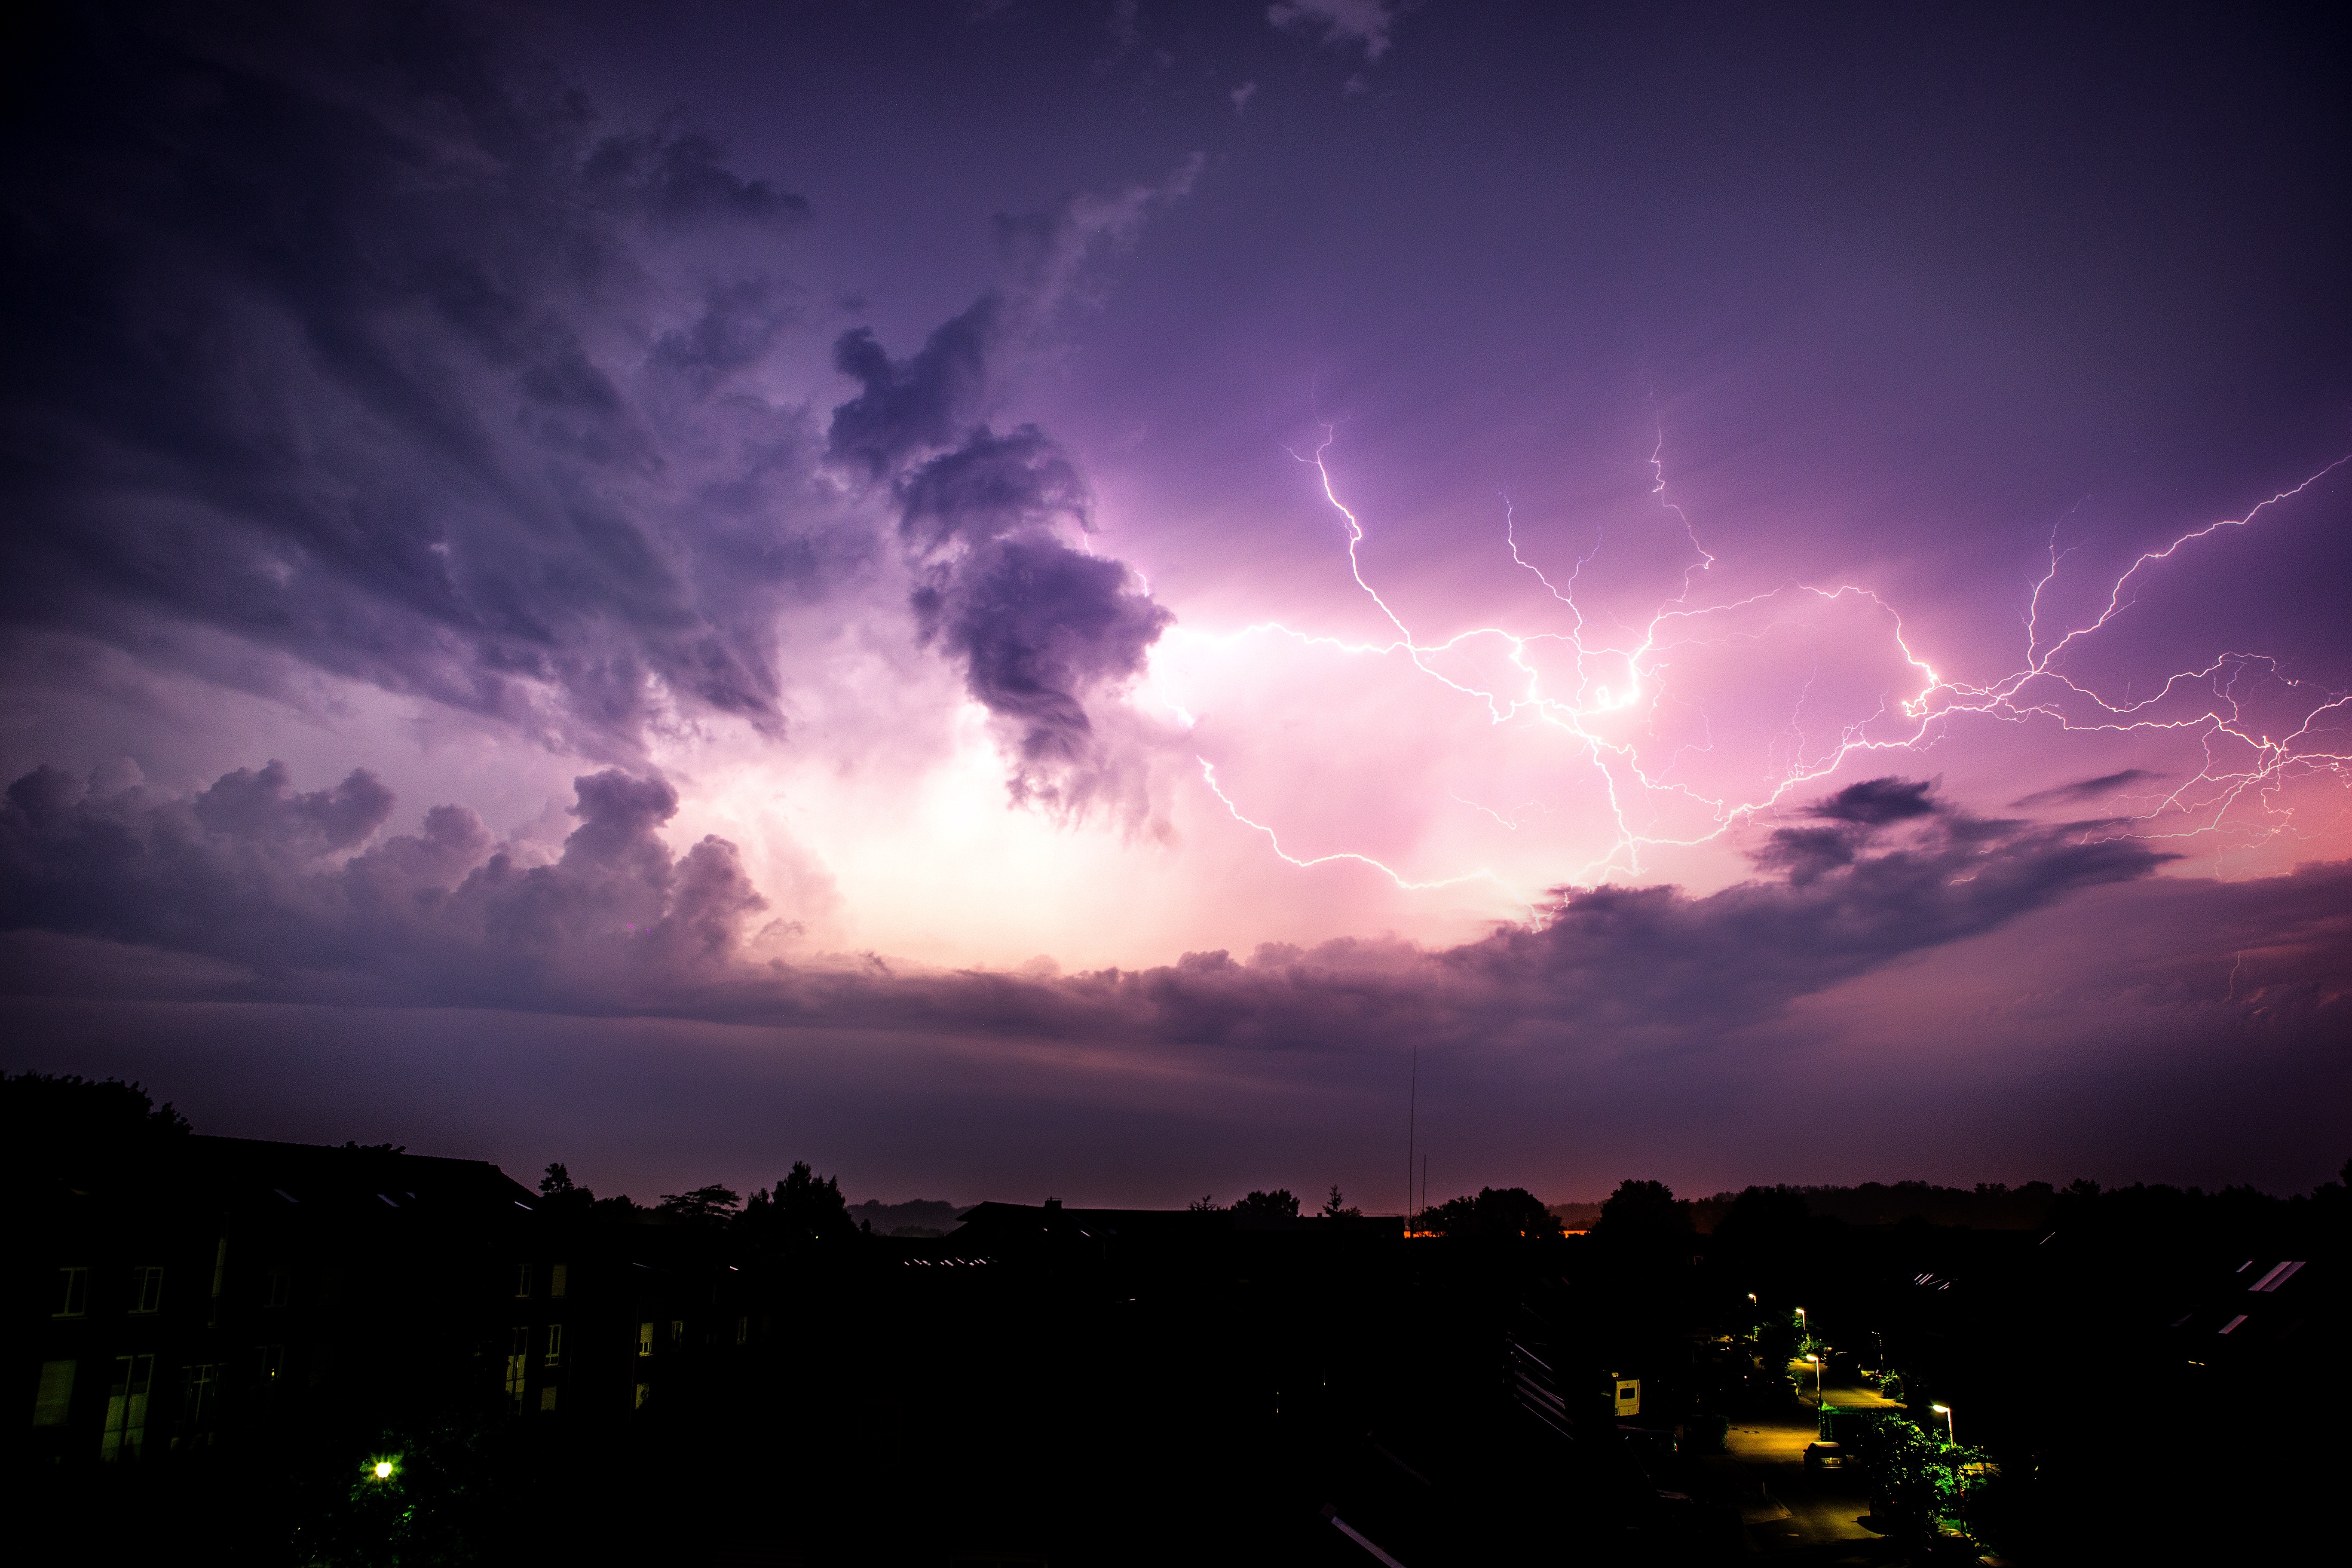
nature, cloud, sky, sunset, dawn, atmosphere, dusk, evening, weather, storm, cumulus, darkness, lightning, thunder, flash, clouds, thunderstorm, gloomy, afterglow, evening sky, dark clouds, westfalen, weather mood, end of the world, munster, heaven mood